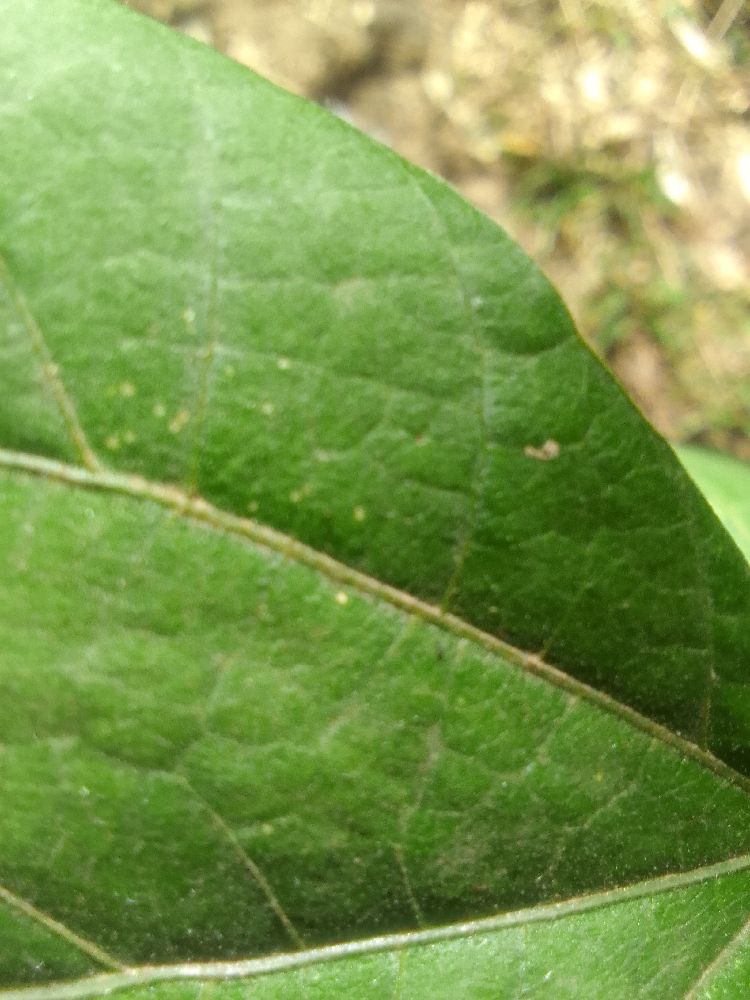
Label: healthy